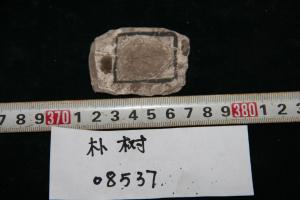
一个化石属于被子植物，其特征描述:保存一片近圆形叶片，灰白色，长34mm，最宽处23mm，顶端渐尖，基部圆形，具有网状复杂叶脉，中脉略粗于侧脉，侧脉以30°斜交于主脉，全叶缘。分类位置为植物界被子植物门。